Shane Lee (racing driver)

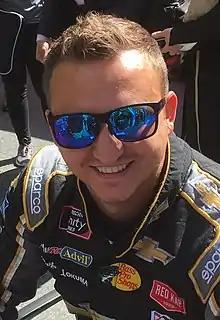
Lee in 2018

Shane S. Lee (born July 4, 1993) is an American professional stock car racing driver. He last competed part-time in the NASCAR Xfinity Series, driving the No. 35 and Toyota Supra/Ford Mustangs for Emerling-Gase Motorsports. He has also competed in the NASCAR Camping World Truck Series and the ARCA Racing Series.